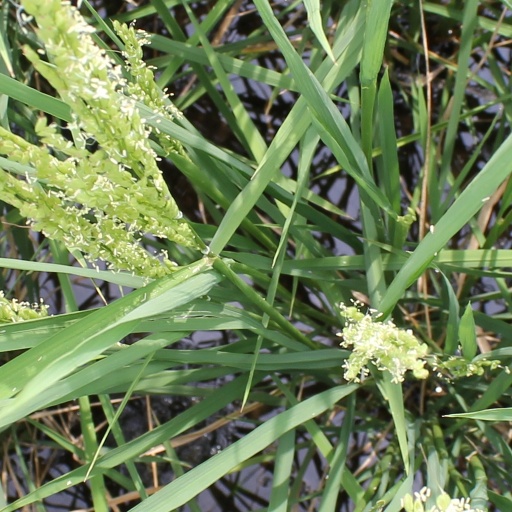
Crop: rice